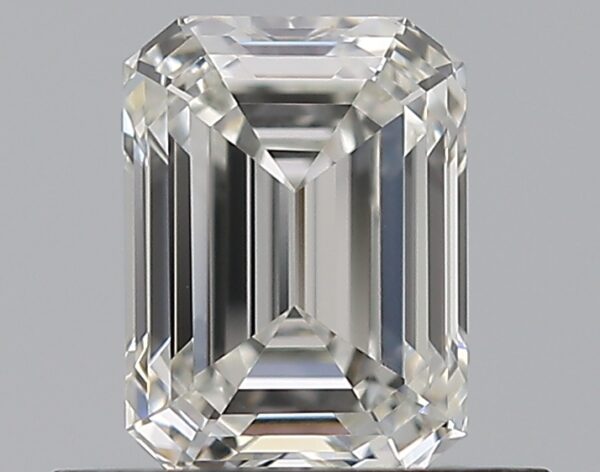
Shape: emerald
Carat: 0.61
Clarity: VVS2
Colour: H
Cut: EX
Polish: VG
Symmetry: VG
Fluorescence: N
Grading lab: GIA
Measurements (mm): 5.57 x 4.1 x 2.76